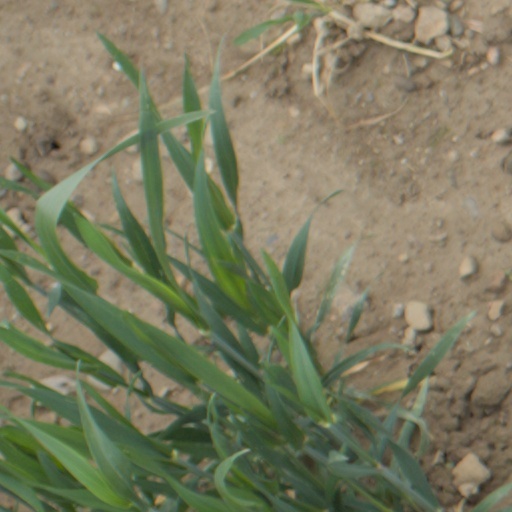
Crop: wheat